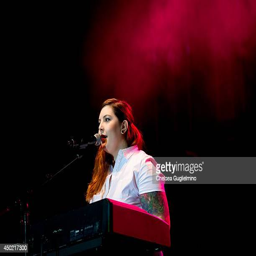
pop artist performs during festival